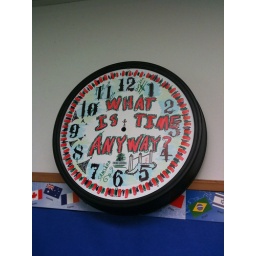
The clock in my classroom